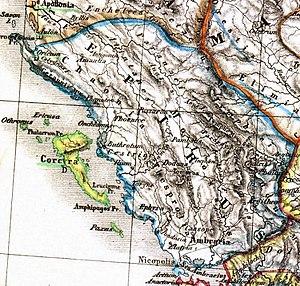
L’Épire est une région historique et montagneuse des Balkans, partagée entre la Grèce et l’Albanie. Épire signifie « continent » en grec et ses habitants sont les Épirotes. Ces « continentaux » ont de tout temps été d’origines multiples, avec une dominance illyrienne dans le Nord et grecque dans le Sud.